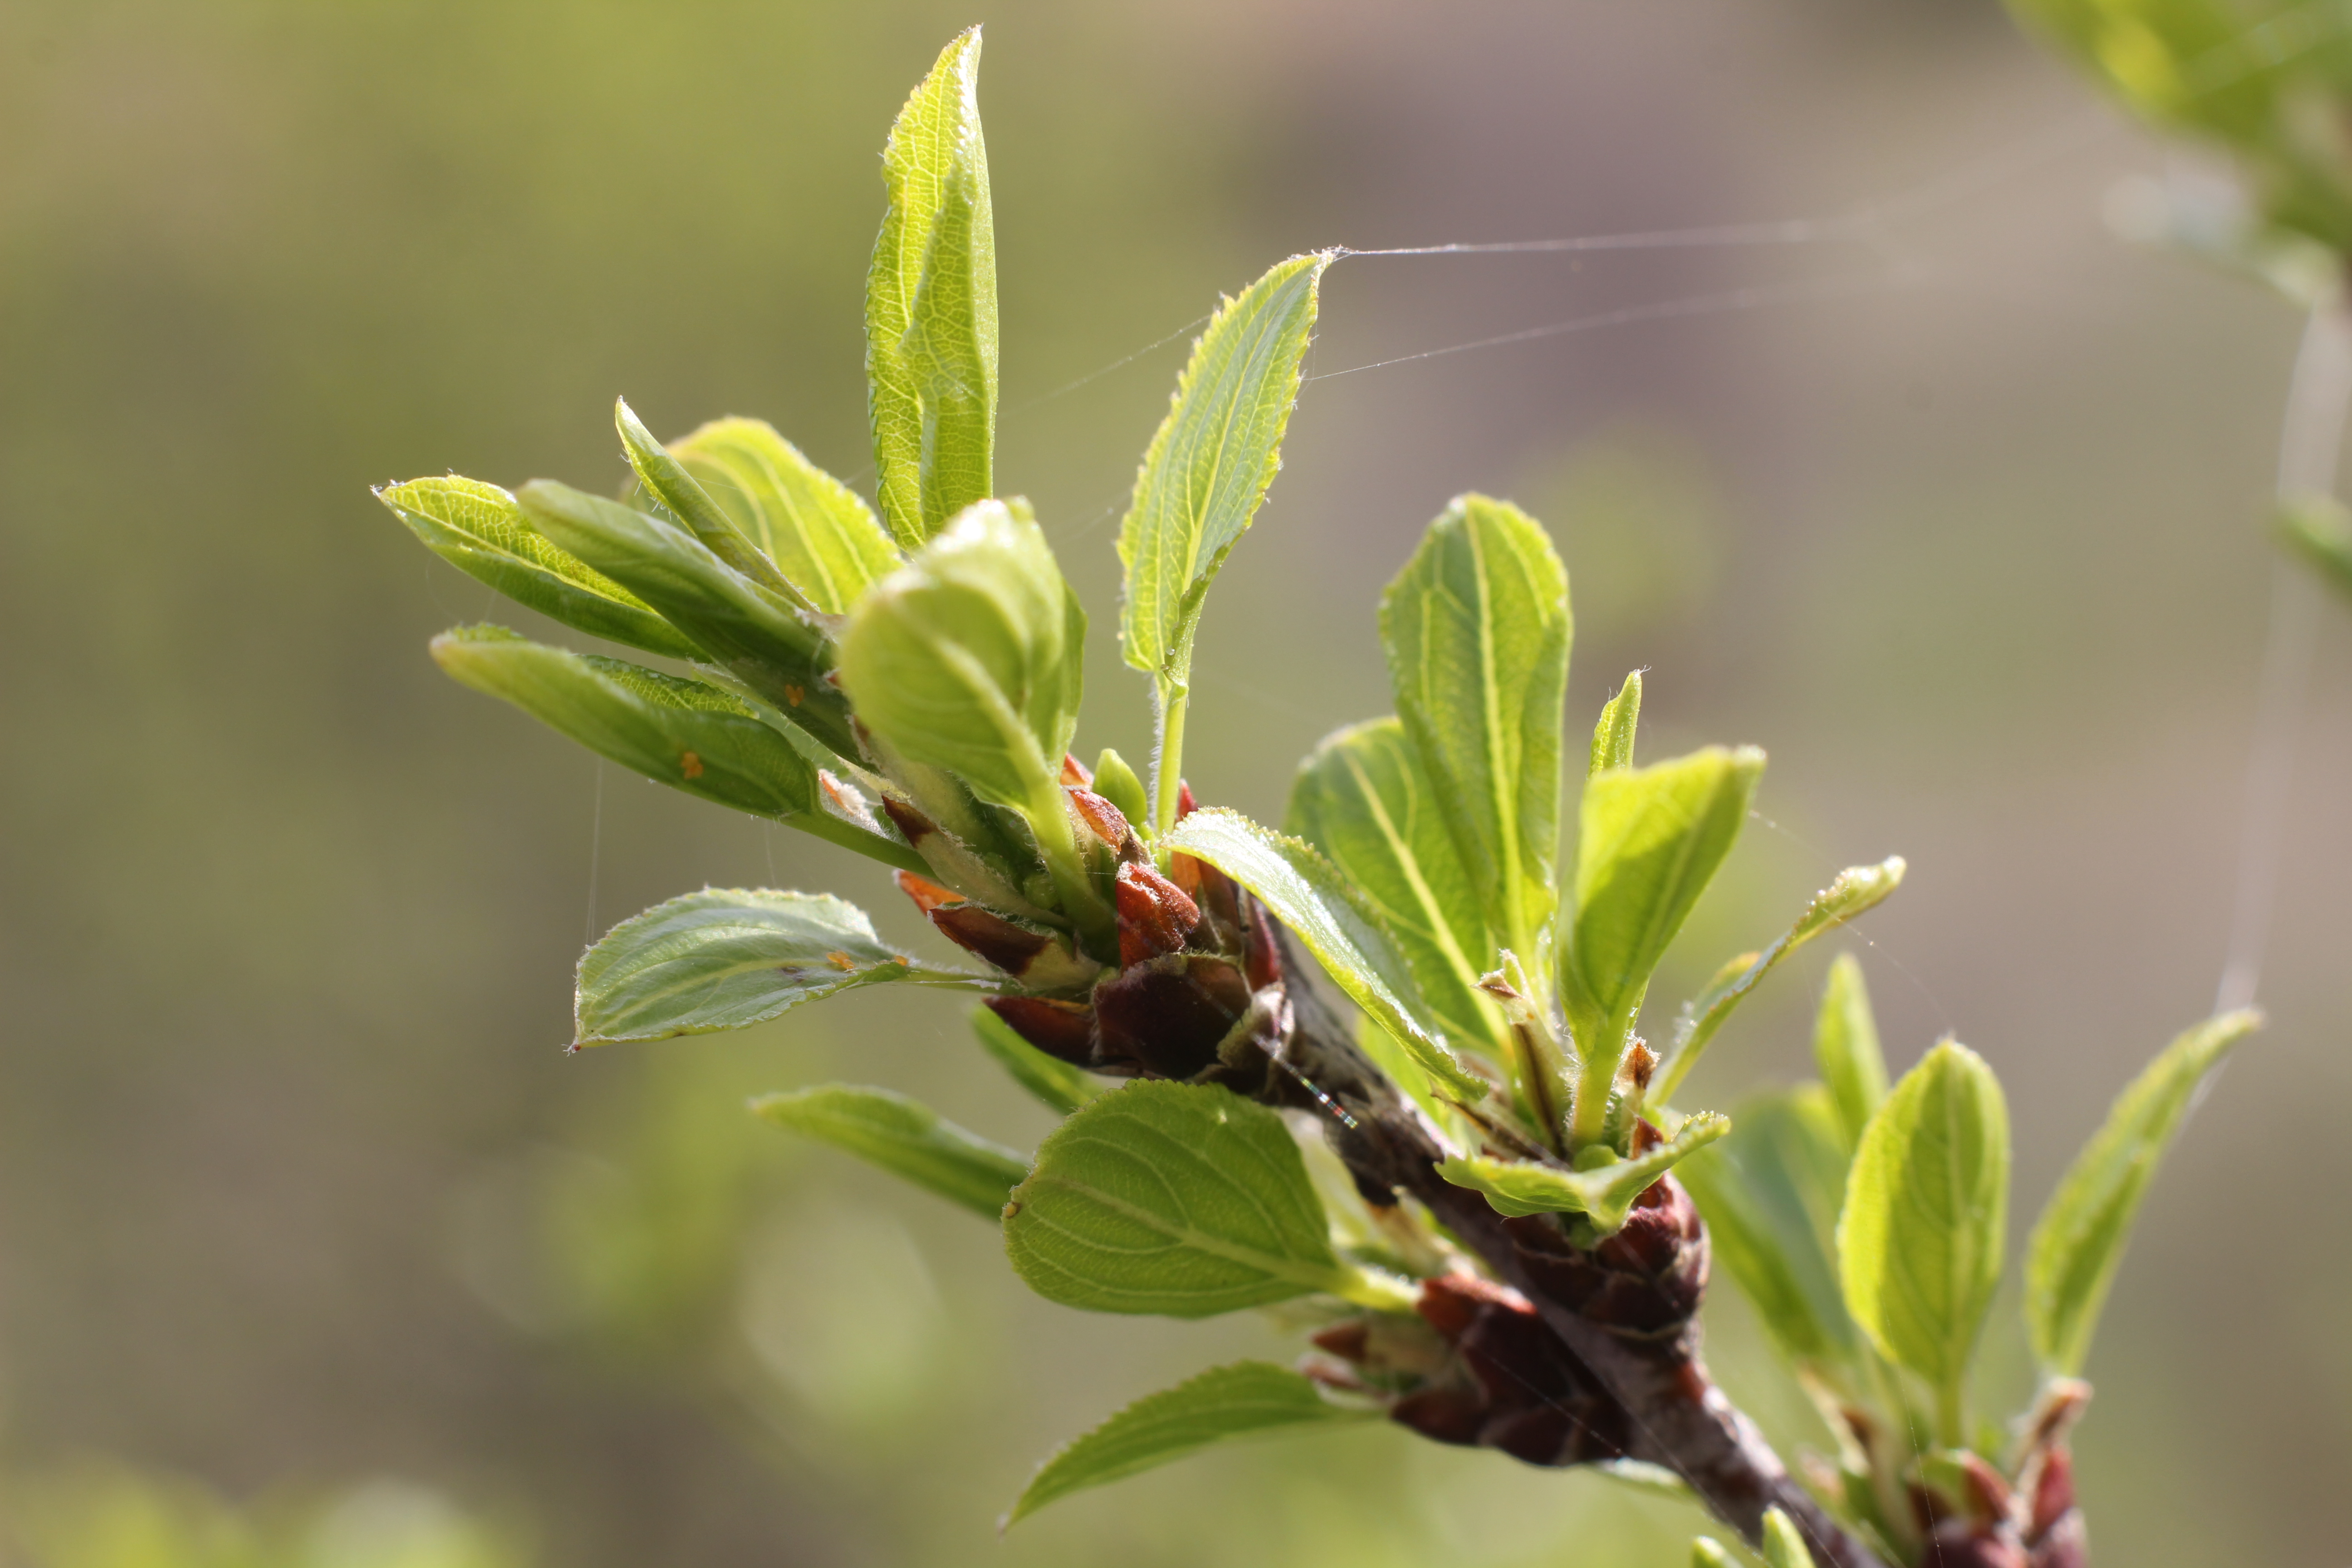
spring, macro, green, leaf, leaves, spiderweb, plant, flower, terrestrial plant, twig, tree, flowering plant, shrub, bud, macro photography, insect, plant stem, arctostaphylos, subshrub, Pedicel, evergreen, pine family